Tommy Comerford

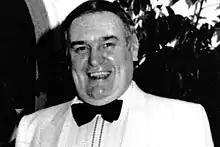

Thomas Anthony "Tommy" Comerford (died October 2003), also known as "Tacker" and "Top Cat", was an English gangster. A longtime figure in Liverpool's underworld, Comerford dominated criminal activity in the Merseyside area, spending over 34 years in prison during the course of his criminal career. He was involved in narcotics, and was one of the first criminals to establish an international drug trafficking network in England.